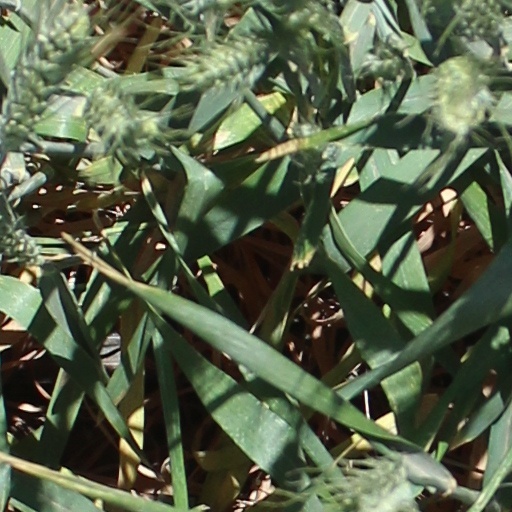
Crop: wheat